Juho Kusti Paasikivi

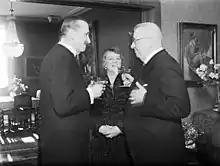
President Paasikivi (right), his wife Alli Paasikivi (middle) and C. G. E. Mannerheim (left) in 1946

Immediately after the war, Mannerheim appointed Paasikivi prime minister. For the first time in Finland a Communist, Yrjö Leino, was included in the cabinet. Paasikivi's policies were those of a intended to be "realistic" radically different from those of the previous 25 years.